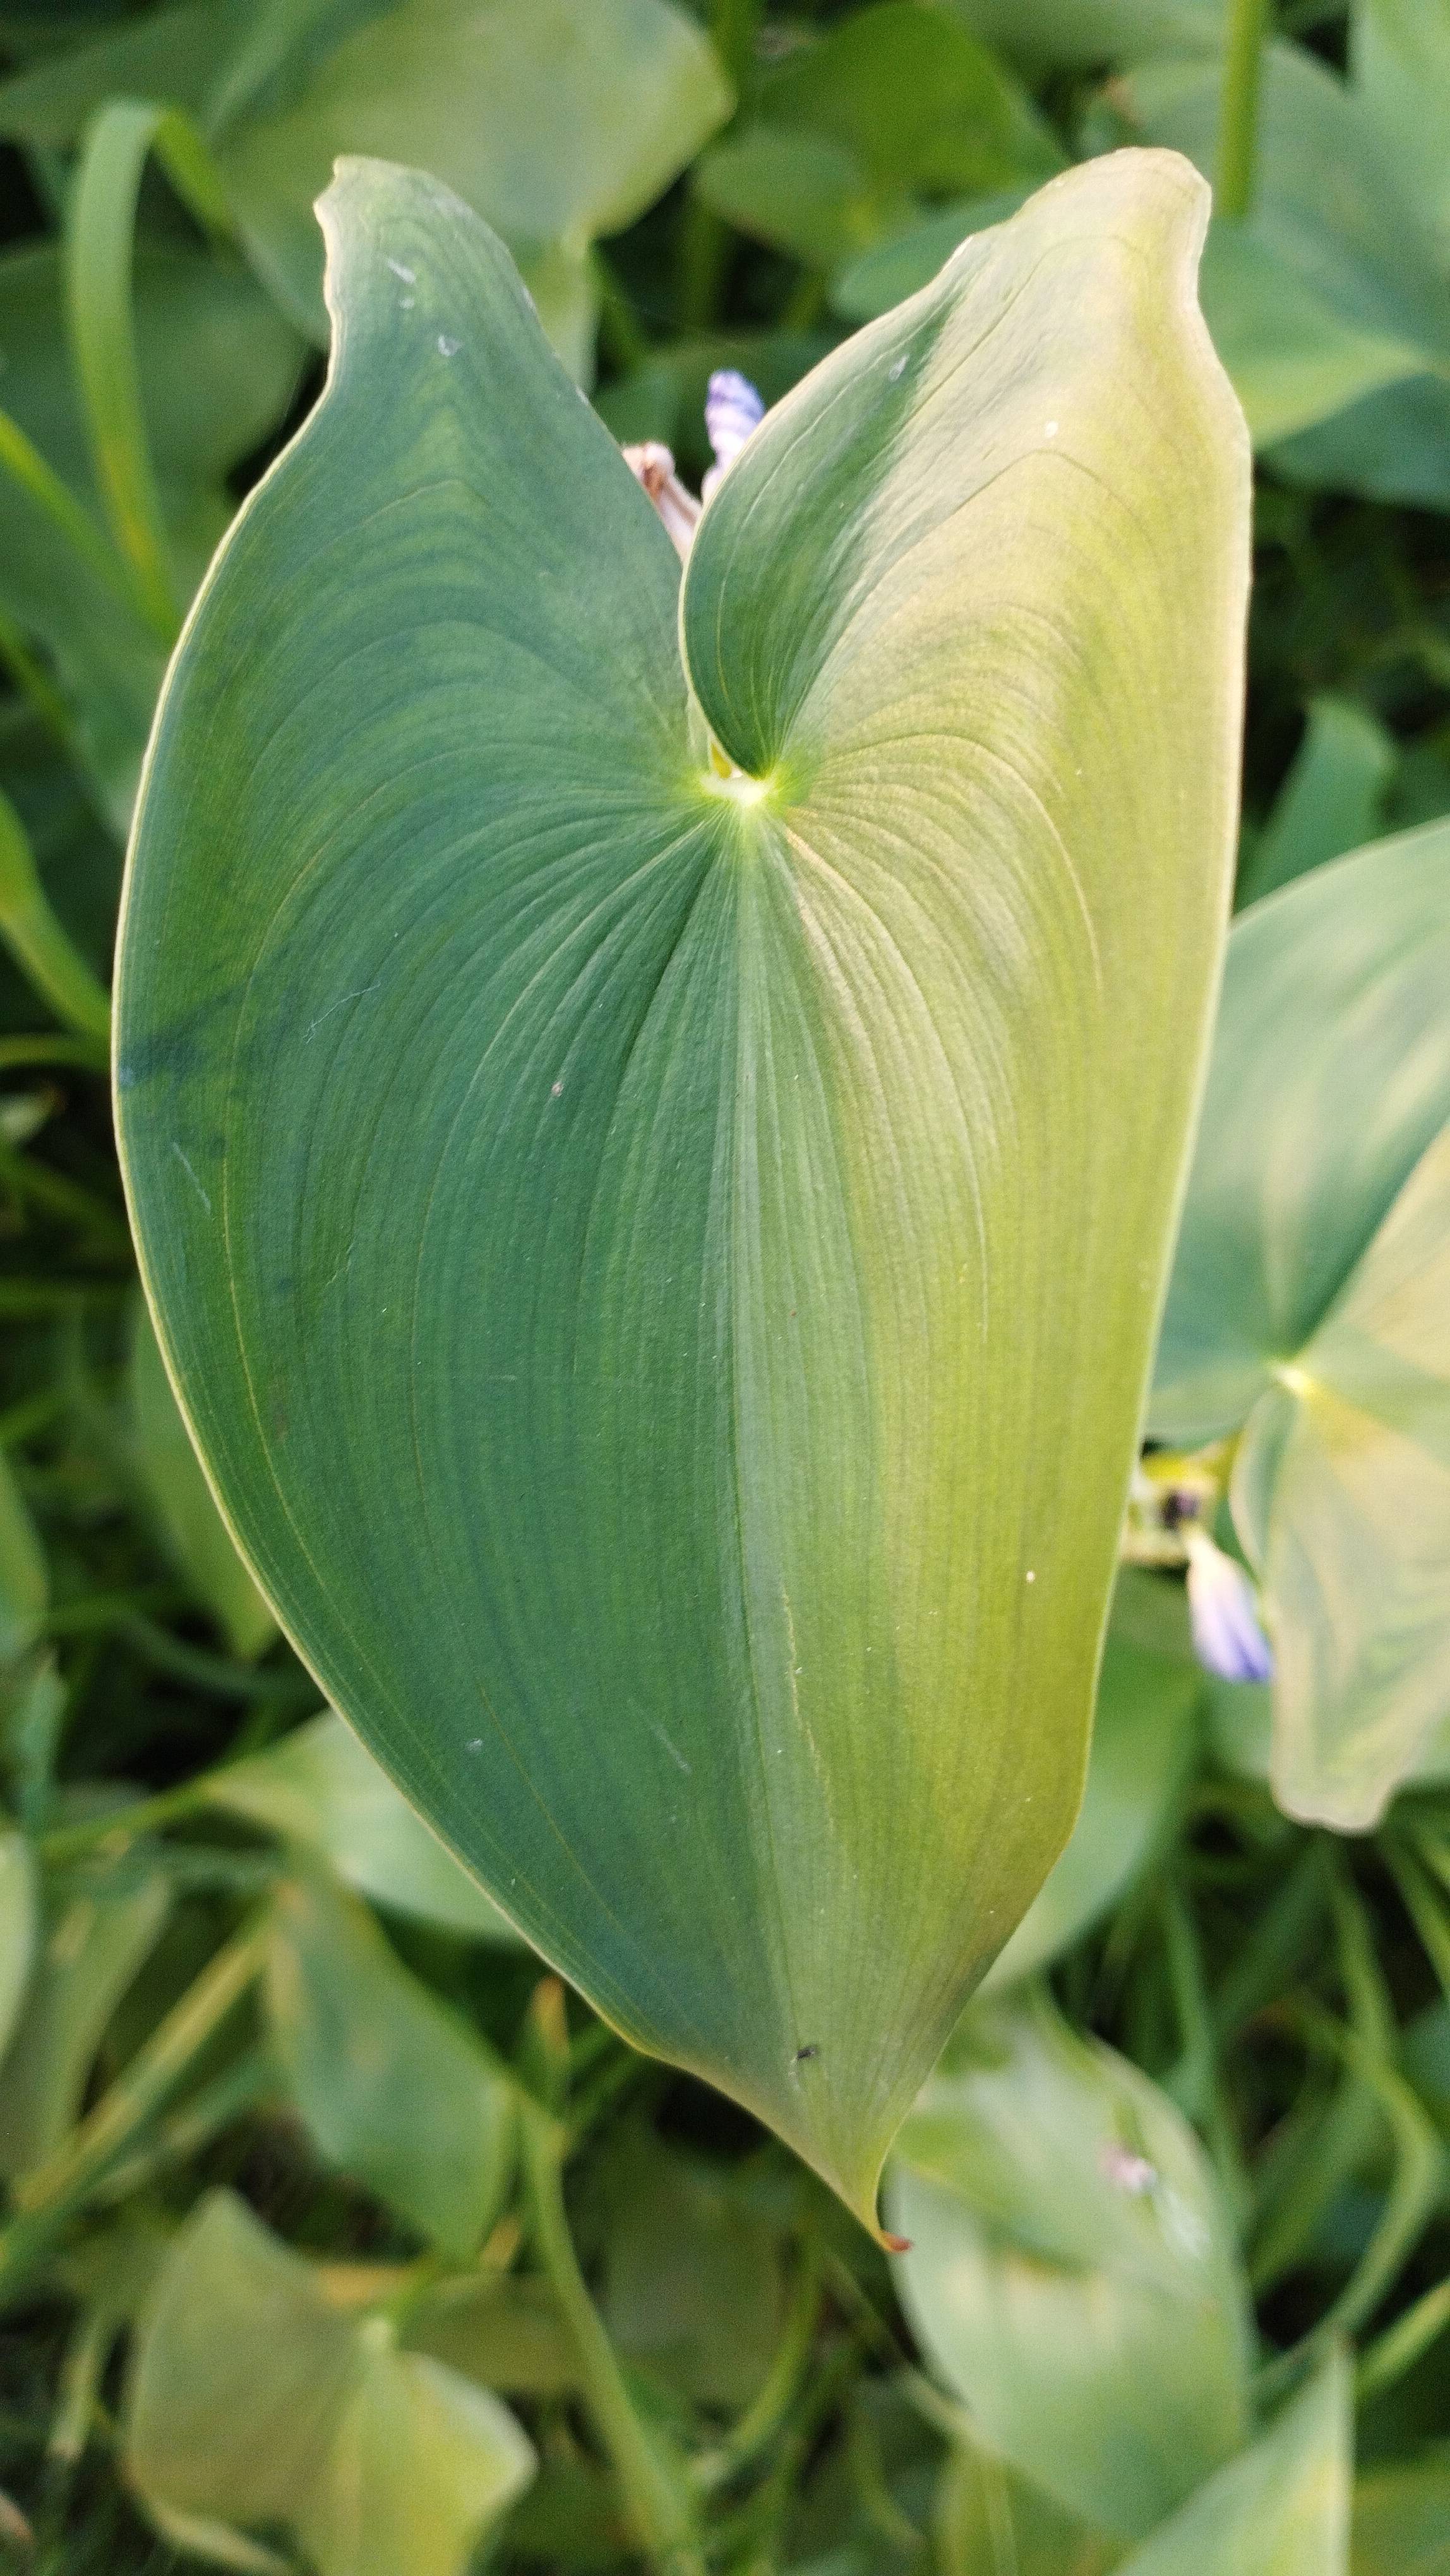
Species: Heartleaf False Pickerelweed (Monochoria korsakowii)